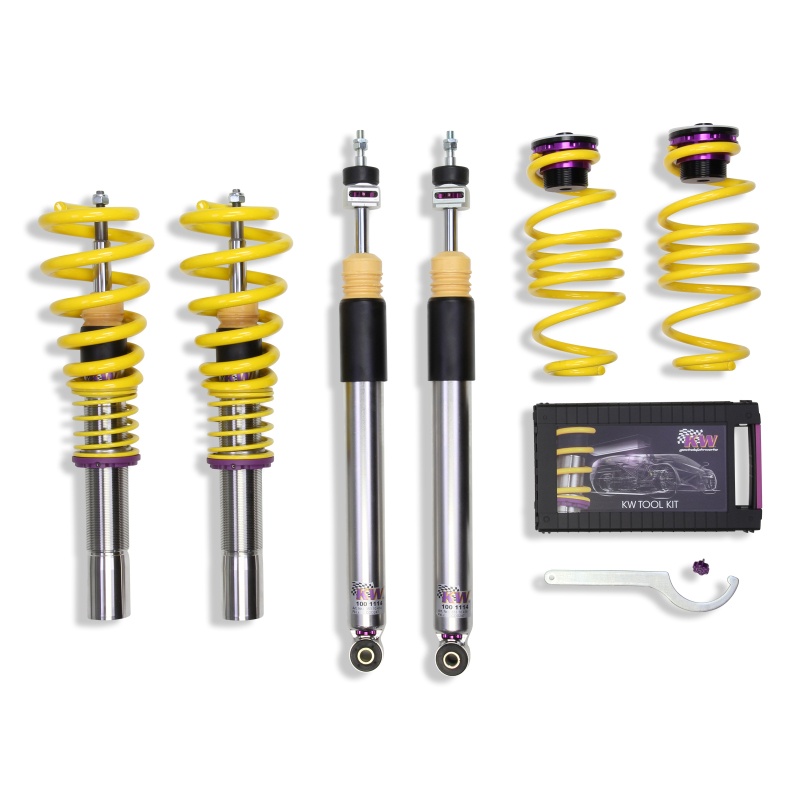
KW Coilover Kit V3 Audi A4 S4 (8K/B8) w/o electronic dampening control Sedan FWD + Quattro
Cutting-edge motorsports technology for more performance on the road. Like every suspension product developed by KW automotive, the suspension manufacturer, and manufactured in Germany, the KW V3 Coilover suspension kit also provides a significant plus in safety reserves in road traffic. Thanks to the chassis with its high-quality dampers, springs, and elastomer spring elements, pitching and rolling movements during load changes such as evasive maneuvers, cornering, acceleration, and braking are significantly reduced. The braking distances are also shortened. Thanks to improved support and feedback, drivers not only feel safer but driving in everyday life becomes even safer. With compression and rebound stage damping, that can be set separately and independently of each other, the damper setup can be customized to your personal driving preferences or vehicle changes such as weight, tire characteristics, or altered vehicle rigidity. True performance optimization is only possible with this unique, patented system. For example, this allows the compression damping force to be increased and get more grip from the tires, to improve cornering behavior and reduce squat without simultaneously altering the rebound stage damping which is optimally matched to the spring rate, a scenario which results in reduced grip and the associated loss of performance. The KW V3 coilover kit is the ideal tool for performance-oriented drivers and experienced tuning enthusiasts who place a strong emphasis on the overall performance of their suspension. The Variant 3 features patented TVR-A and TVC-A technology that provides separately adjustable rebound and compression damping. The extensive adjustment range of the independently configurable rebound and compression make it easy to directly influence the steering behavior, directional stability, grip and handling characteristics for confident and repeatable results at the limit of driving dynamics. This Part Fits: Year Make Model Submodel 2009-2014 Audi A4 Base 2015-2016 Audi A4 Premium 2015-2016 Audi A4 Premium Plus 2015 Audi A4 Prestige 2009-2014 Audi A4 Quattro Base 2015-2016 Audi A4 Quattro Premium 2015-2016 Audi A4 Quattro Premium Plus 2015 Audi A4 Quattro Prestige 2010-2014 Audi A5 Cabriolet 2008-2014 Audi A5 Quattro Base 2010-2014 Audi A5 Quattro Cabriolet 2015-2016 Audi A5 Quattro Premium 2015-2016 Audi A5 Quattro Premium Plus 2015 Audi A5 Quattro Prestige 2017 Audi A5 Quattro Sport 2013-2015 Audi RS5 Base 2014-2015 Audi RS5 Cabriolet 2010-2013 Audi S4 Base 2014-2016 Audi S4 Premium Plus 2014-2016 Audi S4 Prestige 2008-2013,2017 Audi S5 Base 2010-2013 Audi S5 Cabriolet 2014-2016 Audi S5 Premium Plus 2014-2016 Audi S5 Prestige
Brand: KW
Category: Vehicles & Parts > Vehicle Parts & Accessories > Motor Vehicle Parts > Motor Vehicle Suspension Parts > Coil Springs